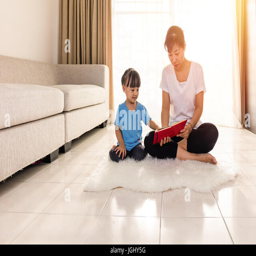
mother and daughter reading on the floor at home